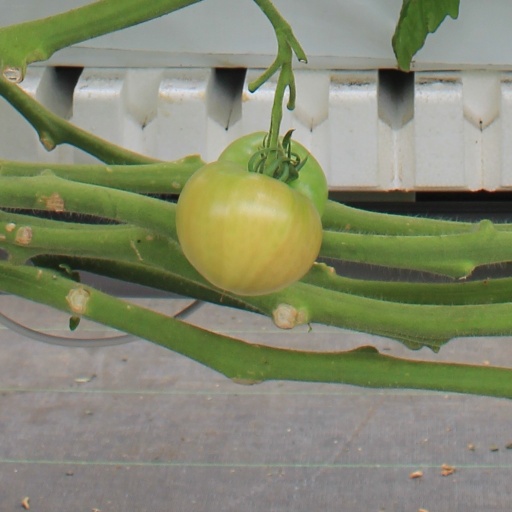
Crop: tomato